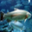
Label: trout